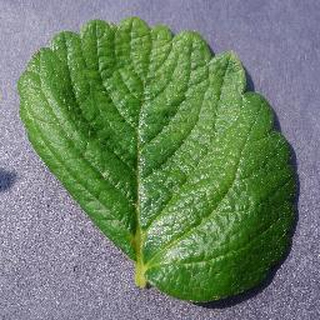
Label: healthy_strawberry